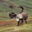
Label: deer